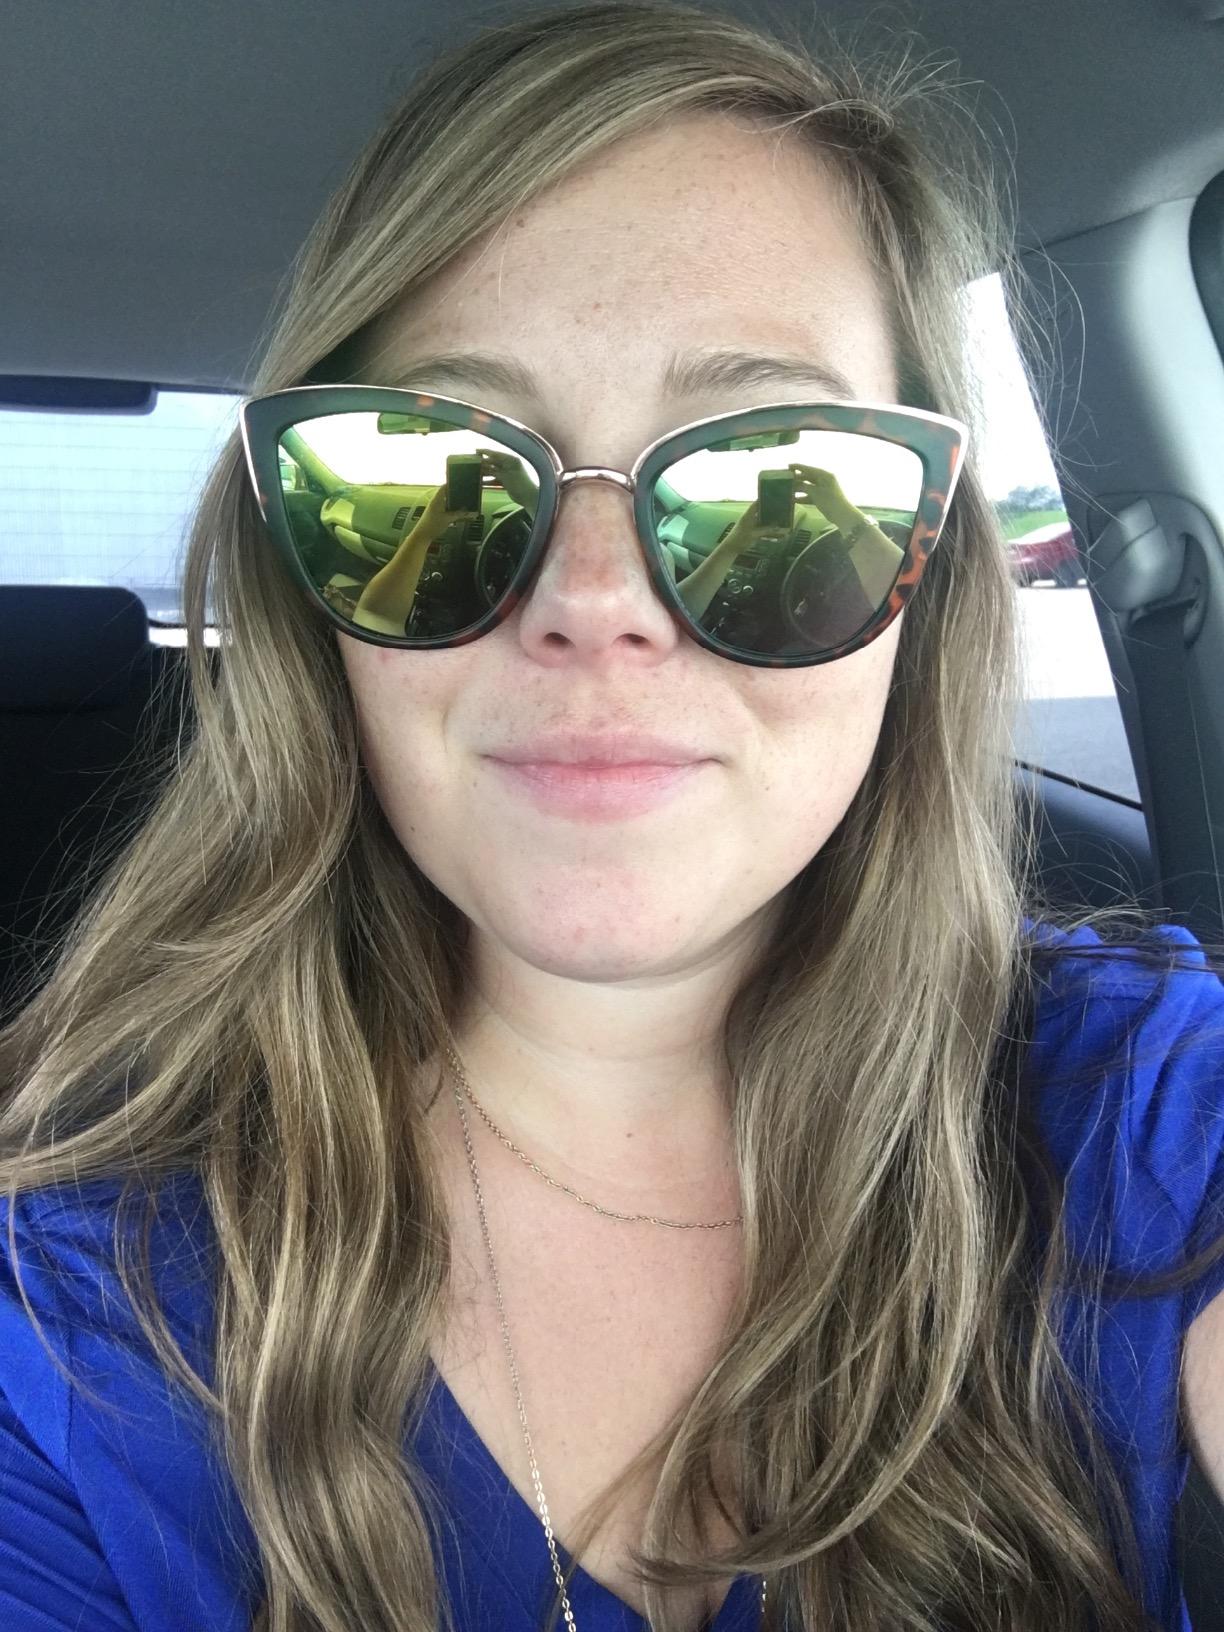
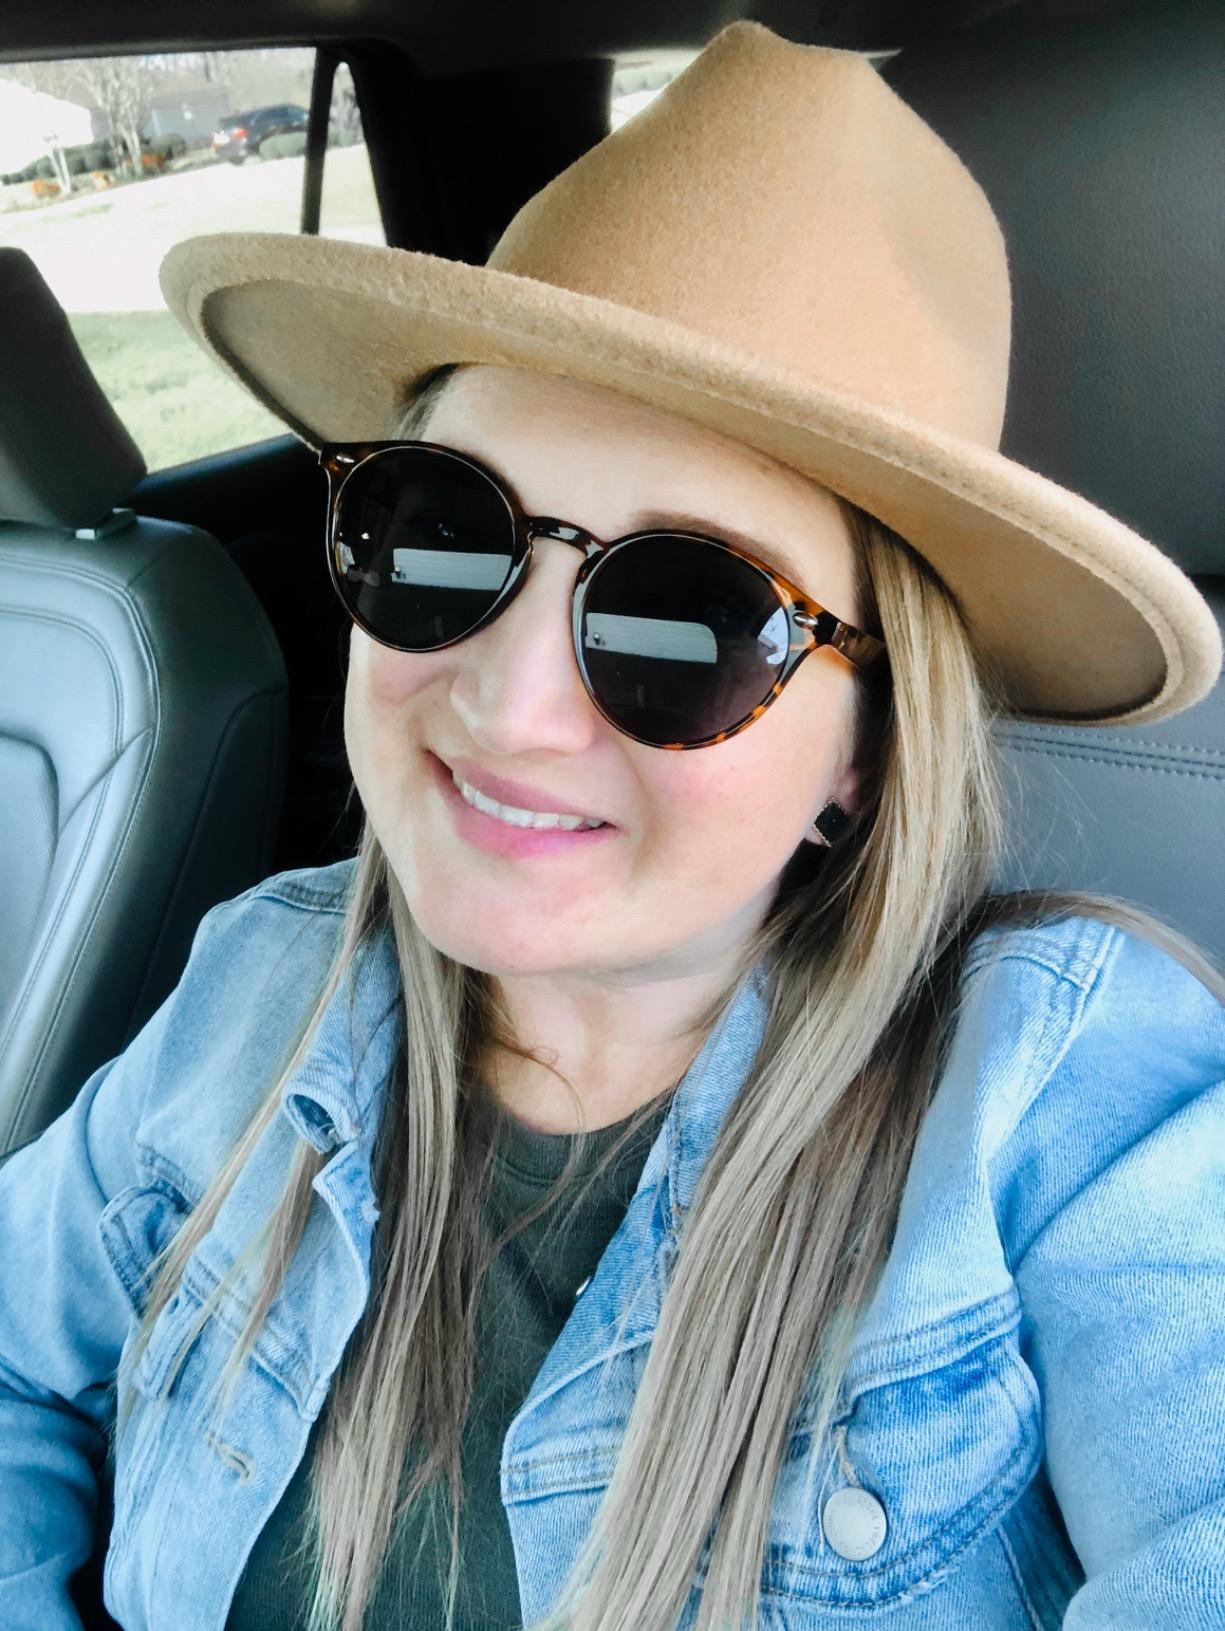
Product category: accessories_sunglasses
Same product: no